Tim Rushlow

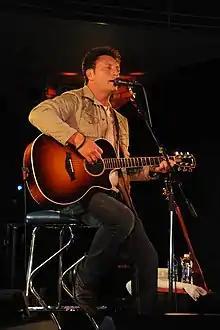
Rushlow performing at Naval Air Facility Atsugi, October 9, 2011.

Timothy Ray Rushlow (born October 6, 1966) is an American recording artist. Between 1991 and 1997, Rushlow was lead vocalist of country music group Little Texas, which recorded four albums and a Greatest Hits package, in addition to charting more than fifteen singles on the "Billboard" country singles charts during Rushlow's tenure as lead vocalist.